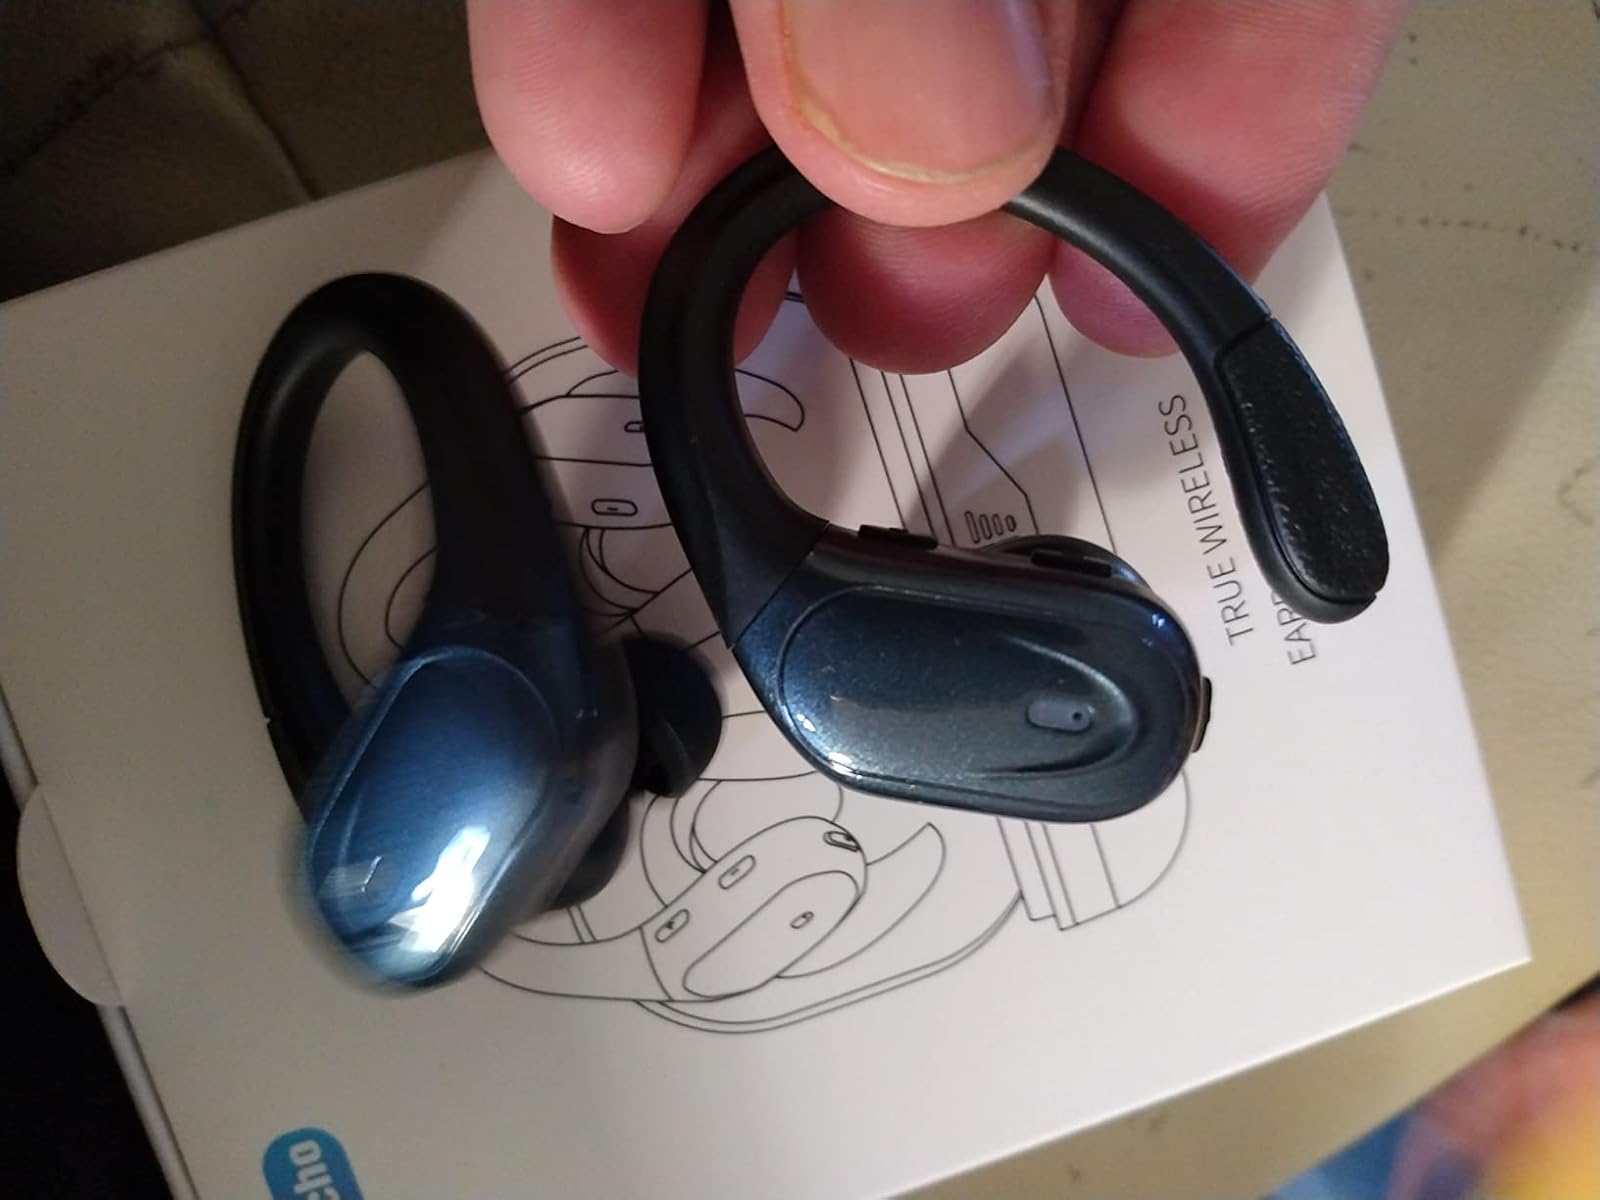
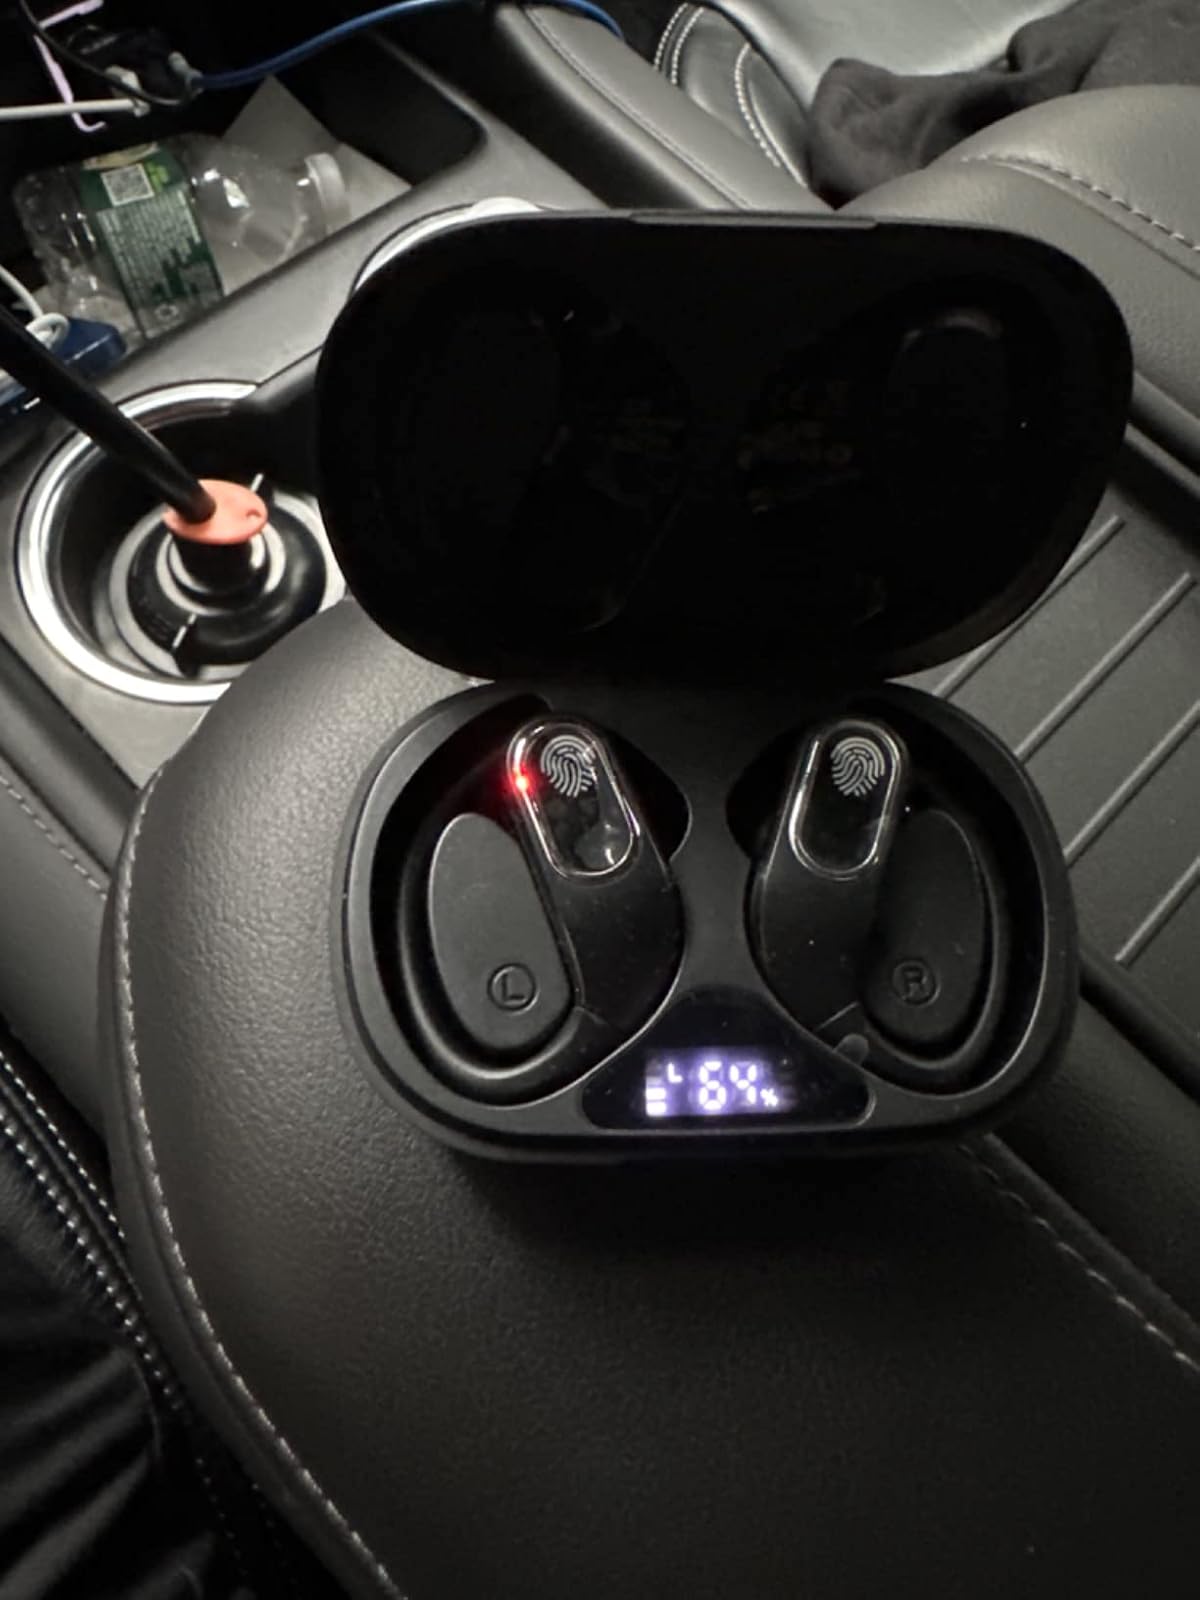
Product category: earbuds
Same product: no